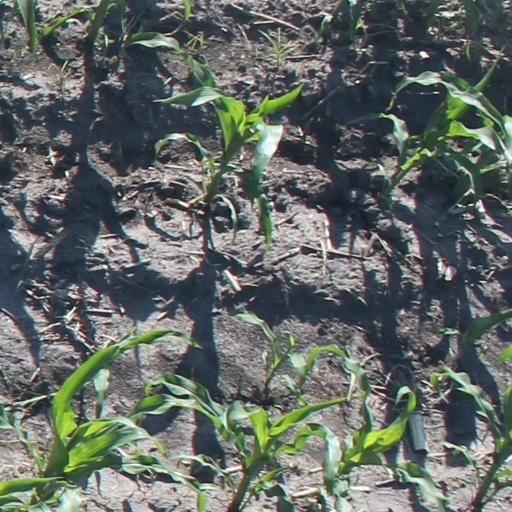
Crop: maize; corn